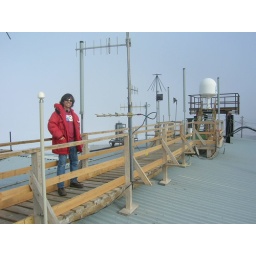
On the roof of the weather building in McMurdo.